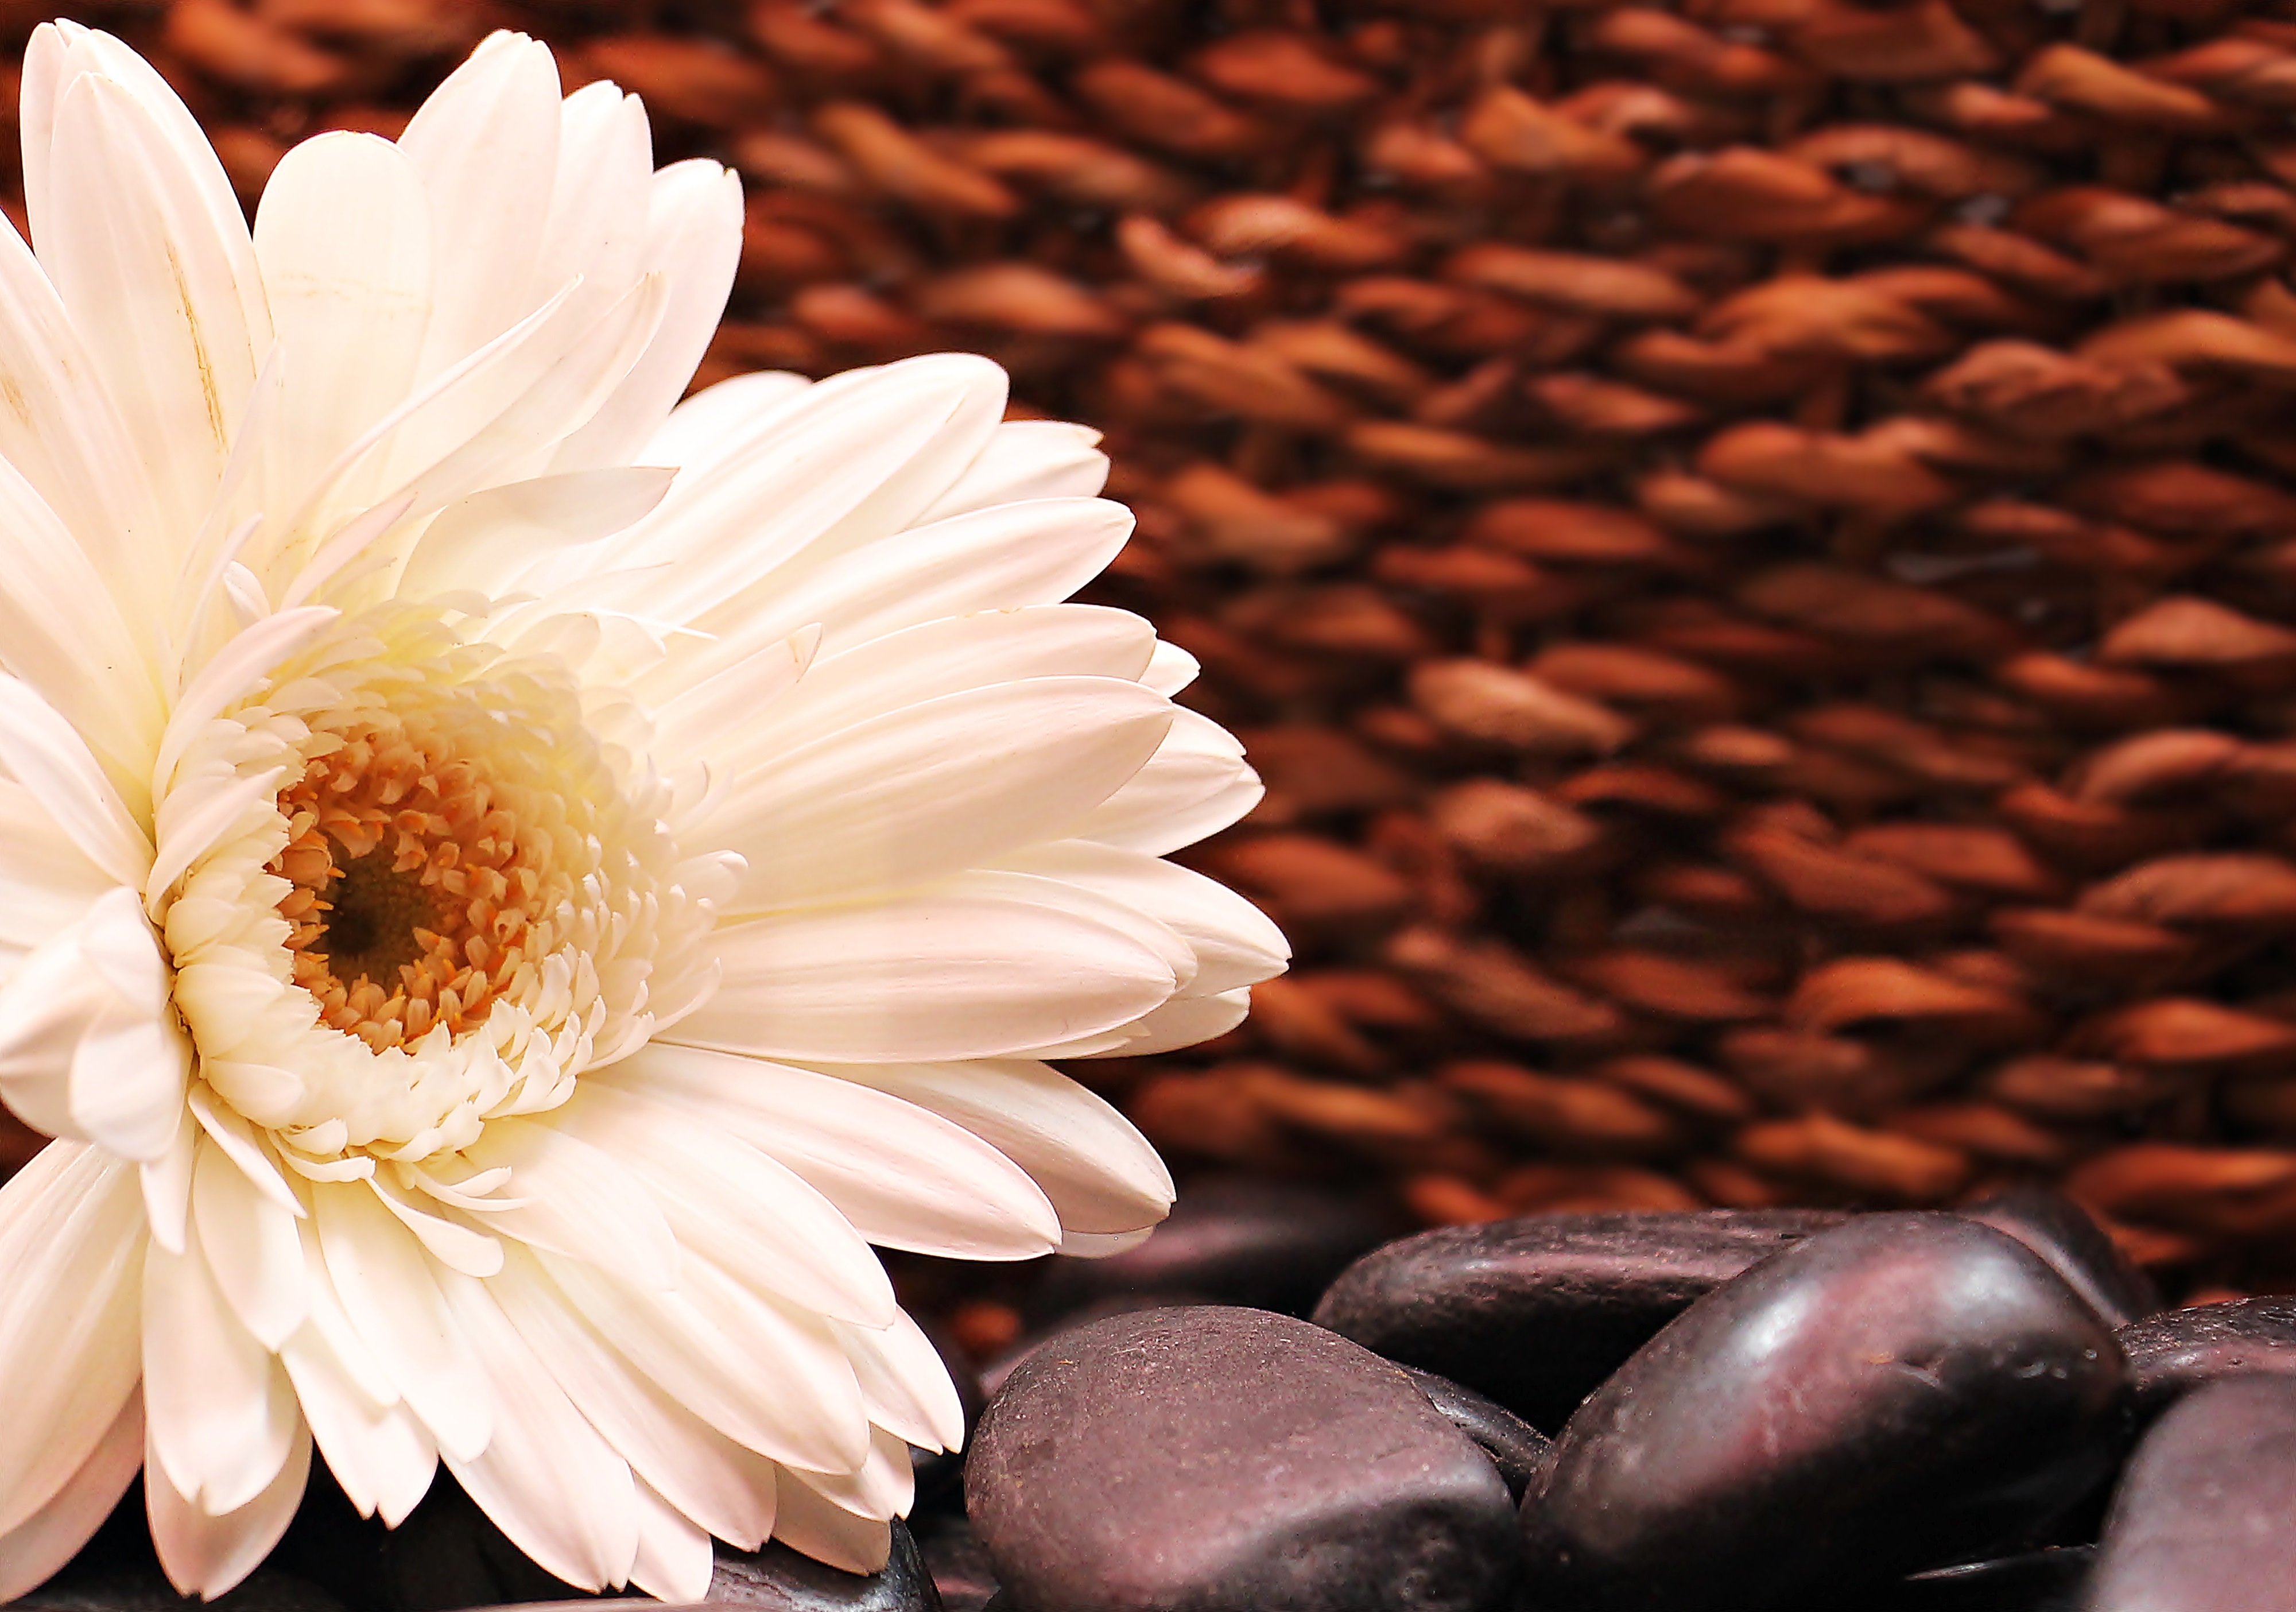
blossom, plant, white, photography, flower, petal, bloom, flora, white flower, close up, background image, background, asteraceae, gerbera, composites, macro photography, white blossom, flowering plant, daisy family, white gerbera, land plant